Abbey of San Zeno, Verona

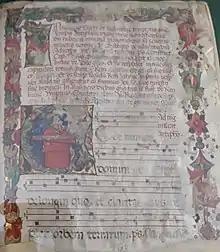
Antiphonary in use at San Zeno Abbey in the 16th century and now housed in the Verona Civic Library (ms 741)

In the meantime, the Scaliger dynasty had fallen and, after a brief Visconti interlude that did not change the life of the monastery, there was the devotion of Verona to Venice pronounced on June 24, 1405. Following this there was a loss of power on the part of the local aristocracy in favor of the officials of the Serenissima, a fact that also affected, albeit indirectly, the San Zeno complex. Beginning in 1425, with the appointment of Marco Emilei by Pope Martin V, the period of commendatory abbots no longer residing in the monastery began. The new abbot, however, worked to revitalize the functioning of the monastery by ordering the separation of the abbatial and monastic refectories, stipulating that the resident monks should never be less than twelve (while the lay brothers should be at least three in number), that a chapter should be held every May 1 to elect a prior with an annual charge, and that the abbot should not intervene in the administration of temporal goods. Among the deeds arranged by Emilei it is stated with regard to the library, ""cum loco ibidem pro Libraria,"" that it was located in a room situated between the granary and the bakery demonstrating that the number of codices was so great that they could no longer be kept in the sacristy.